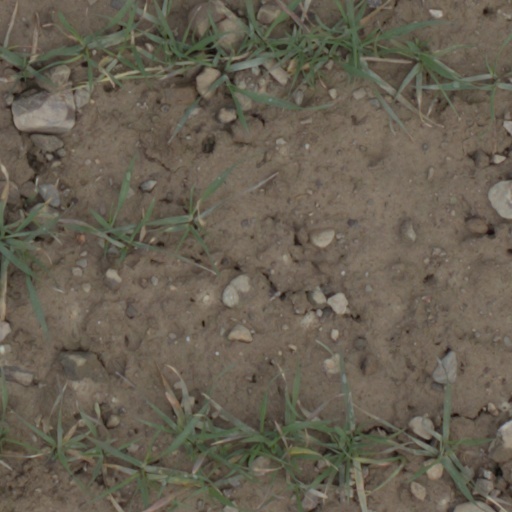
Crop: wheat